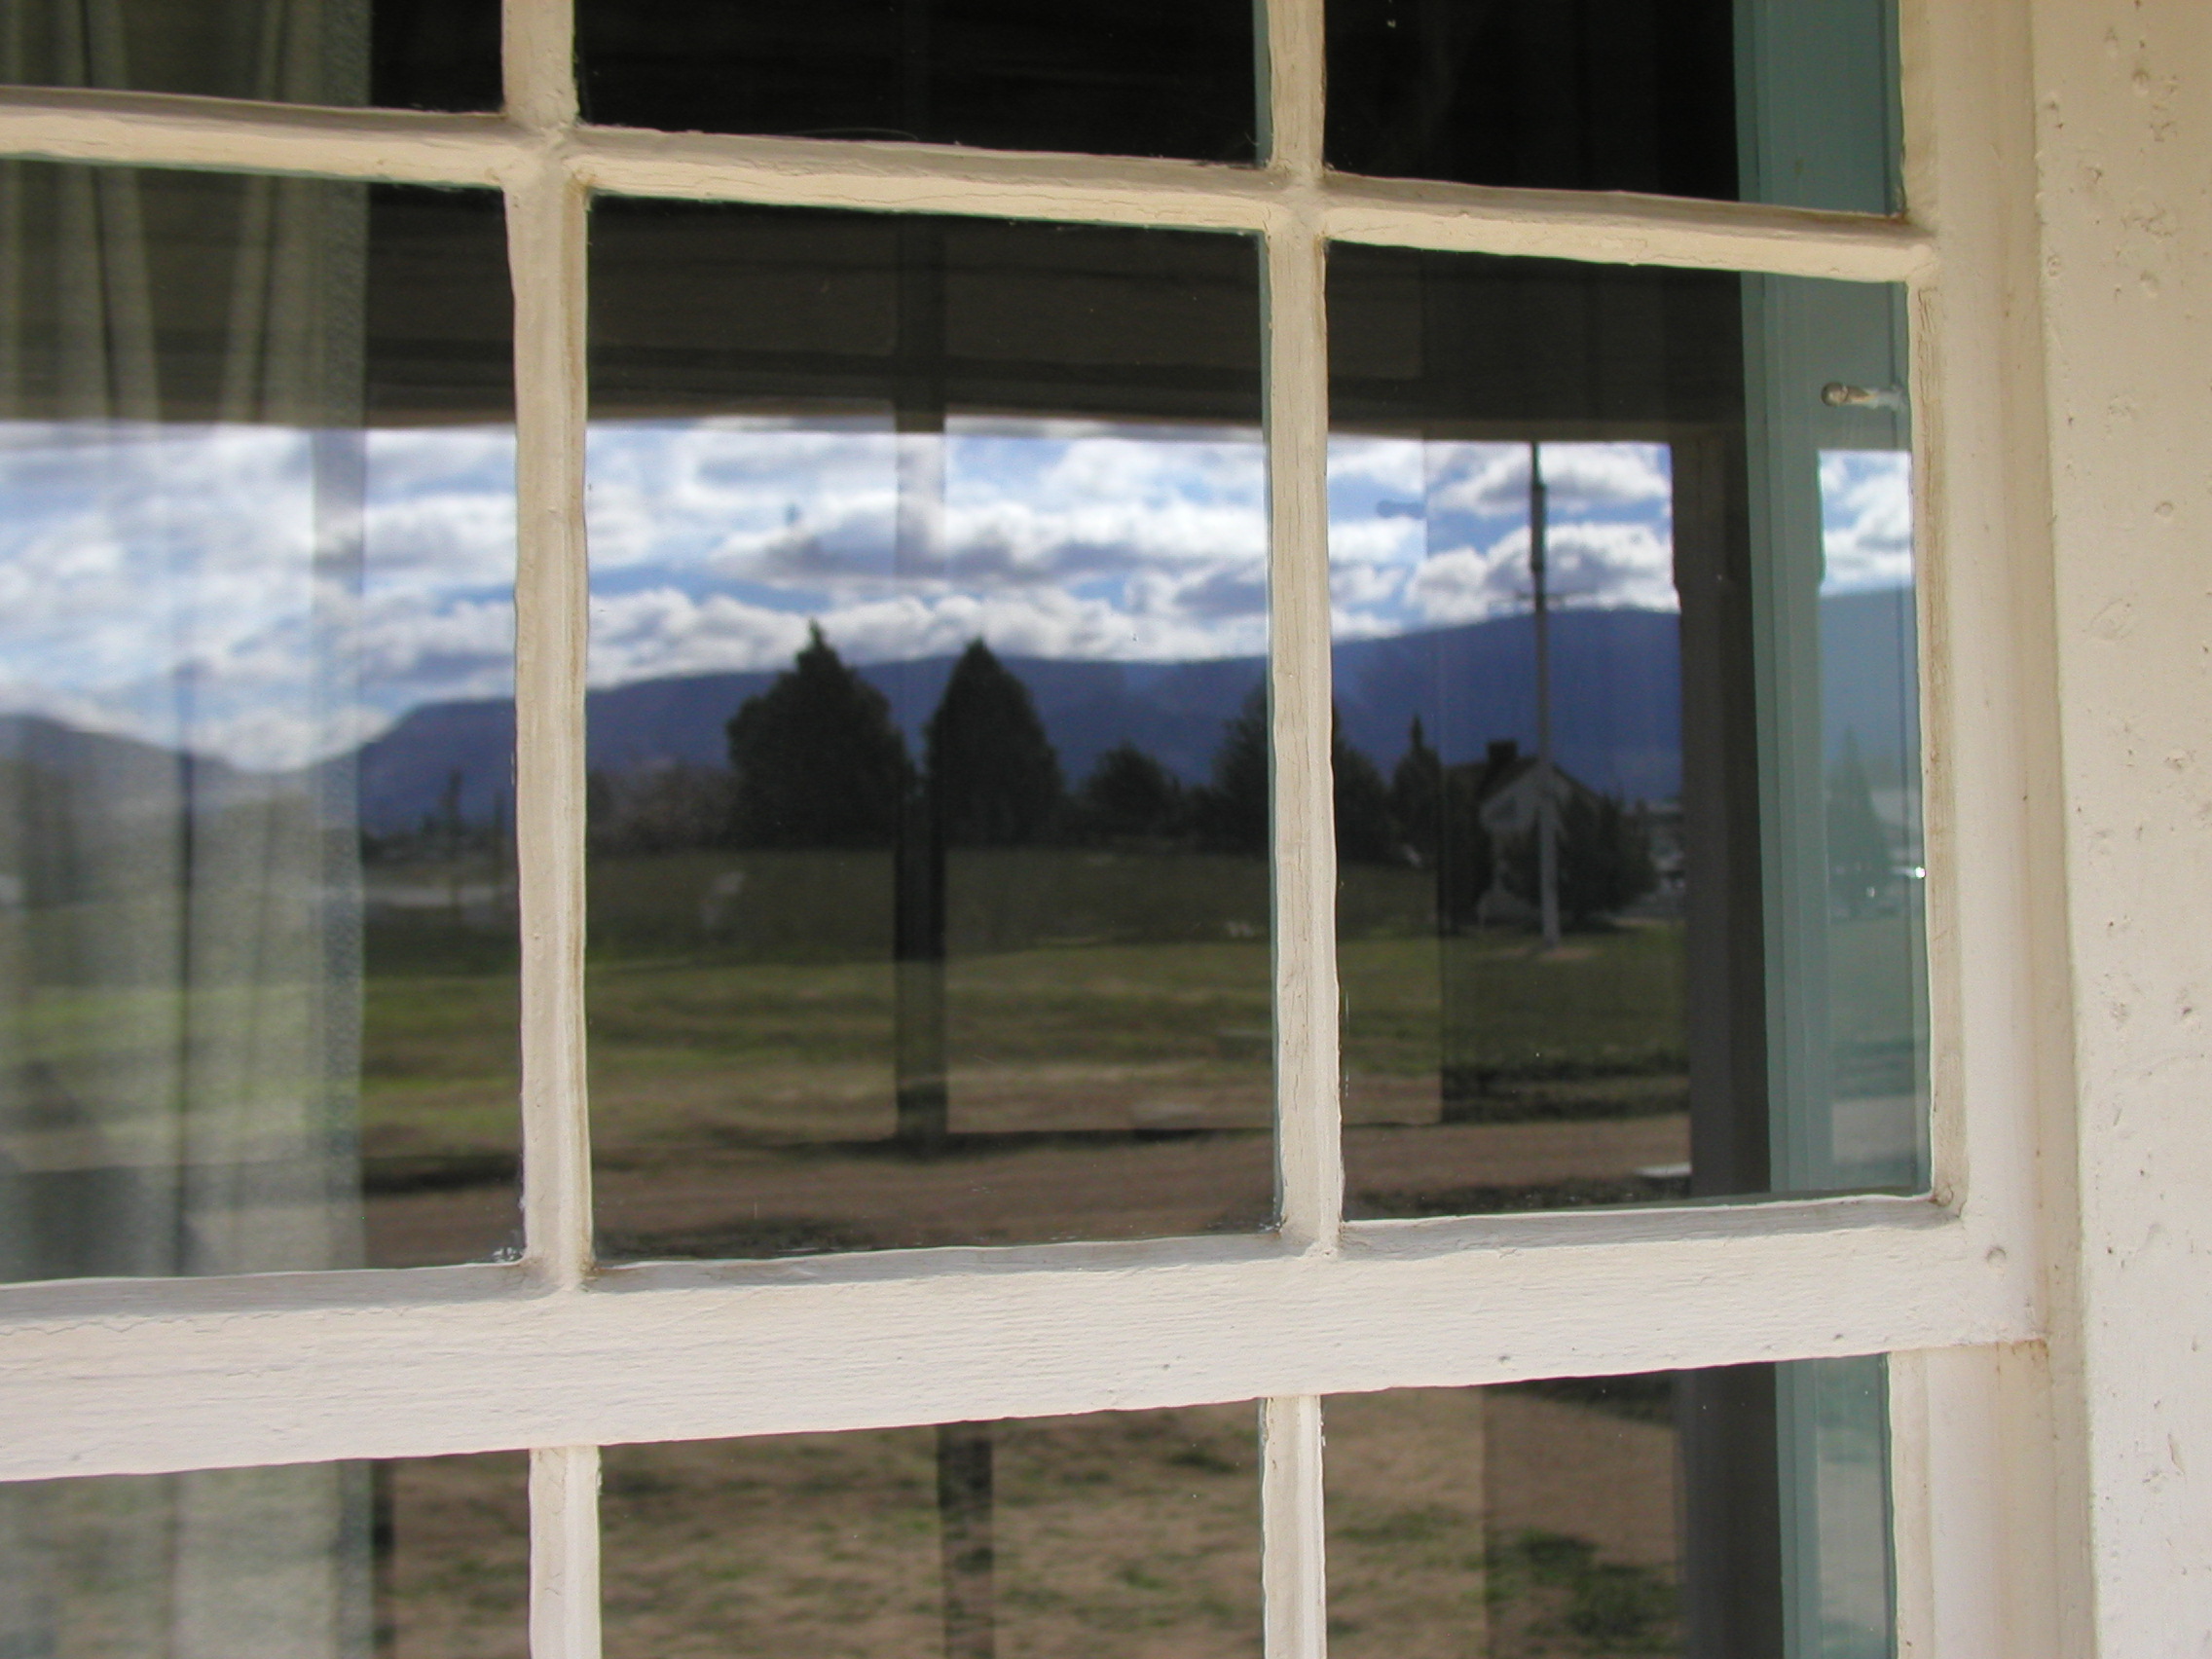
wood, window, glass, home, porch, facade, property, door, interior design, arizona, campverde, window covering, window treatment, sash window